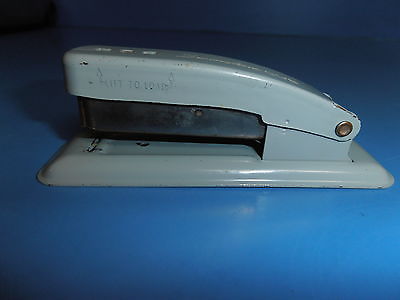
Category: stapler